Orla Lehmann

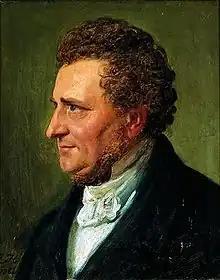
"Portrait of Orla Lehmann" painted by Constantin Hansen, 1862

Peter Martin Orla Lehmann (15 May 1810 – 13 September 1870) was a Danish statesman, a key figure in the development of Denmark's parliamentary government.